Chuggaaconroy

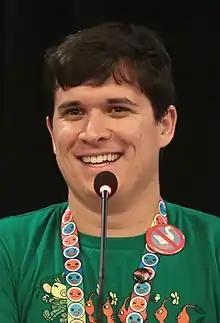
Chuggaaconroy at PAX West 2018

Emiliano Rodolfo Rosales-Birou (born April 8, 1990), also known as Emile Rosales and better known by his online alias Chuggaaconroy or Chugga for short, is an American YouTuber, Internet personality and Let's Player. Starting his online career in 2008, Rosales-Birou is most notable for his comprehensive walkthrough videos on various video games released on Nintendo platforms, including titles from the "Mother", "Super Mario", "The Legend of Zelda", "Pikmin," "Pokémon," and "Xenoblade Chronicles" series.